Murder of Kitty Genovese

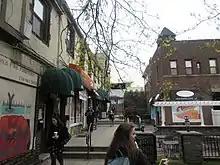
A 2019 view of the alleyway where Kitty Genovese was murdered

In the early hours of March 13, 1964, Kitty Genovese, a 28-year-old bartender, was raped and stabbed to death outside the apartment building where she lived in the Kew Gardens neighborhood of the Queens borough of New York City, United States. Two weeks after the murder, "The New York Times" published an article claiming that thirty-seven witnesses saw or heard the attack, and that none of them called the police or came to her aid. However, subsequent investigations revealed that the extent of public apathy was exaggerated. While some neighbors heard her cries, many did not realize the severity of the situation. The incident prompted inquiries into what became known as the bystander effect, or "Genovese syndrome", and the murder became a staple of U.S. psychology textbooks for the next four decades.